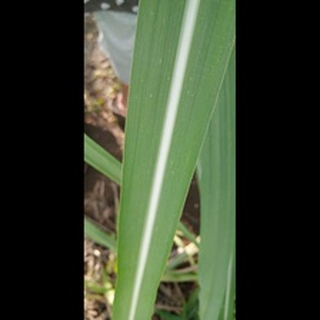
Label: healthy_sugarcane